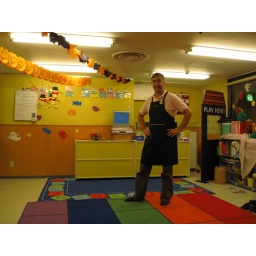
At the Bornelund classroom in the BAL building downtown